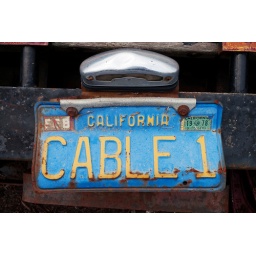
License plate from the old San Francisco Cable car found near Santa Cruz, CA.